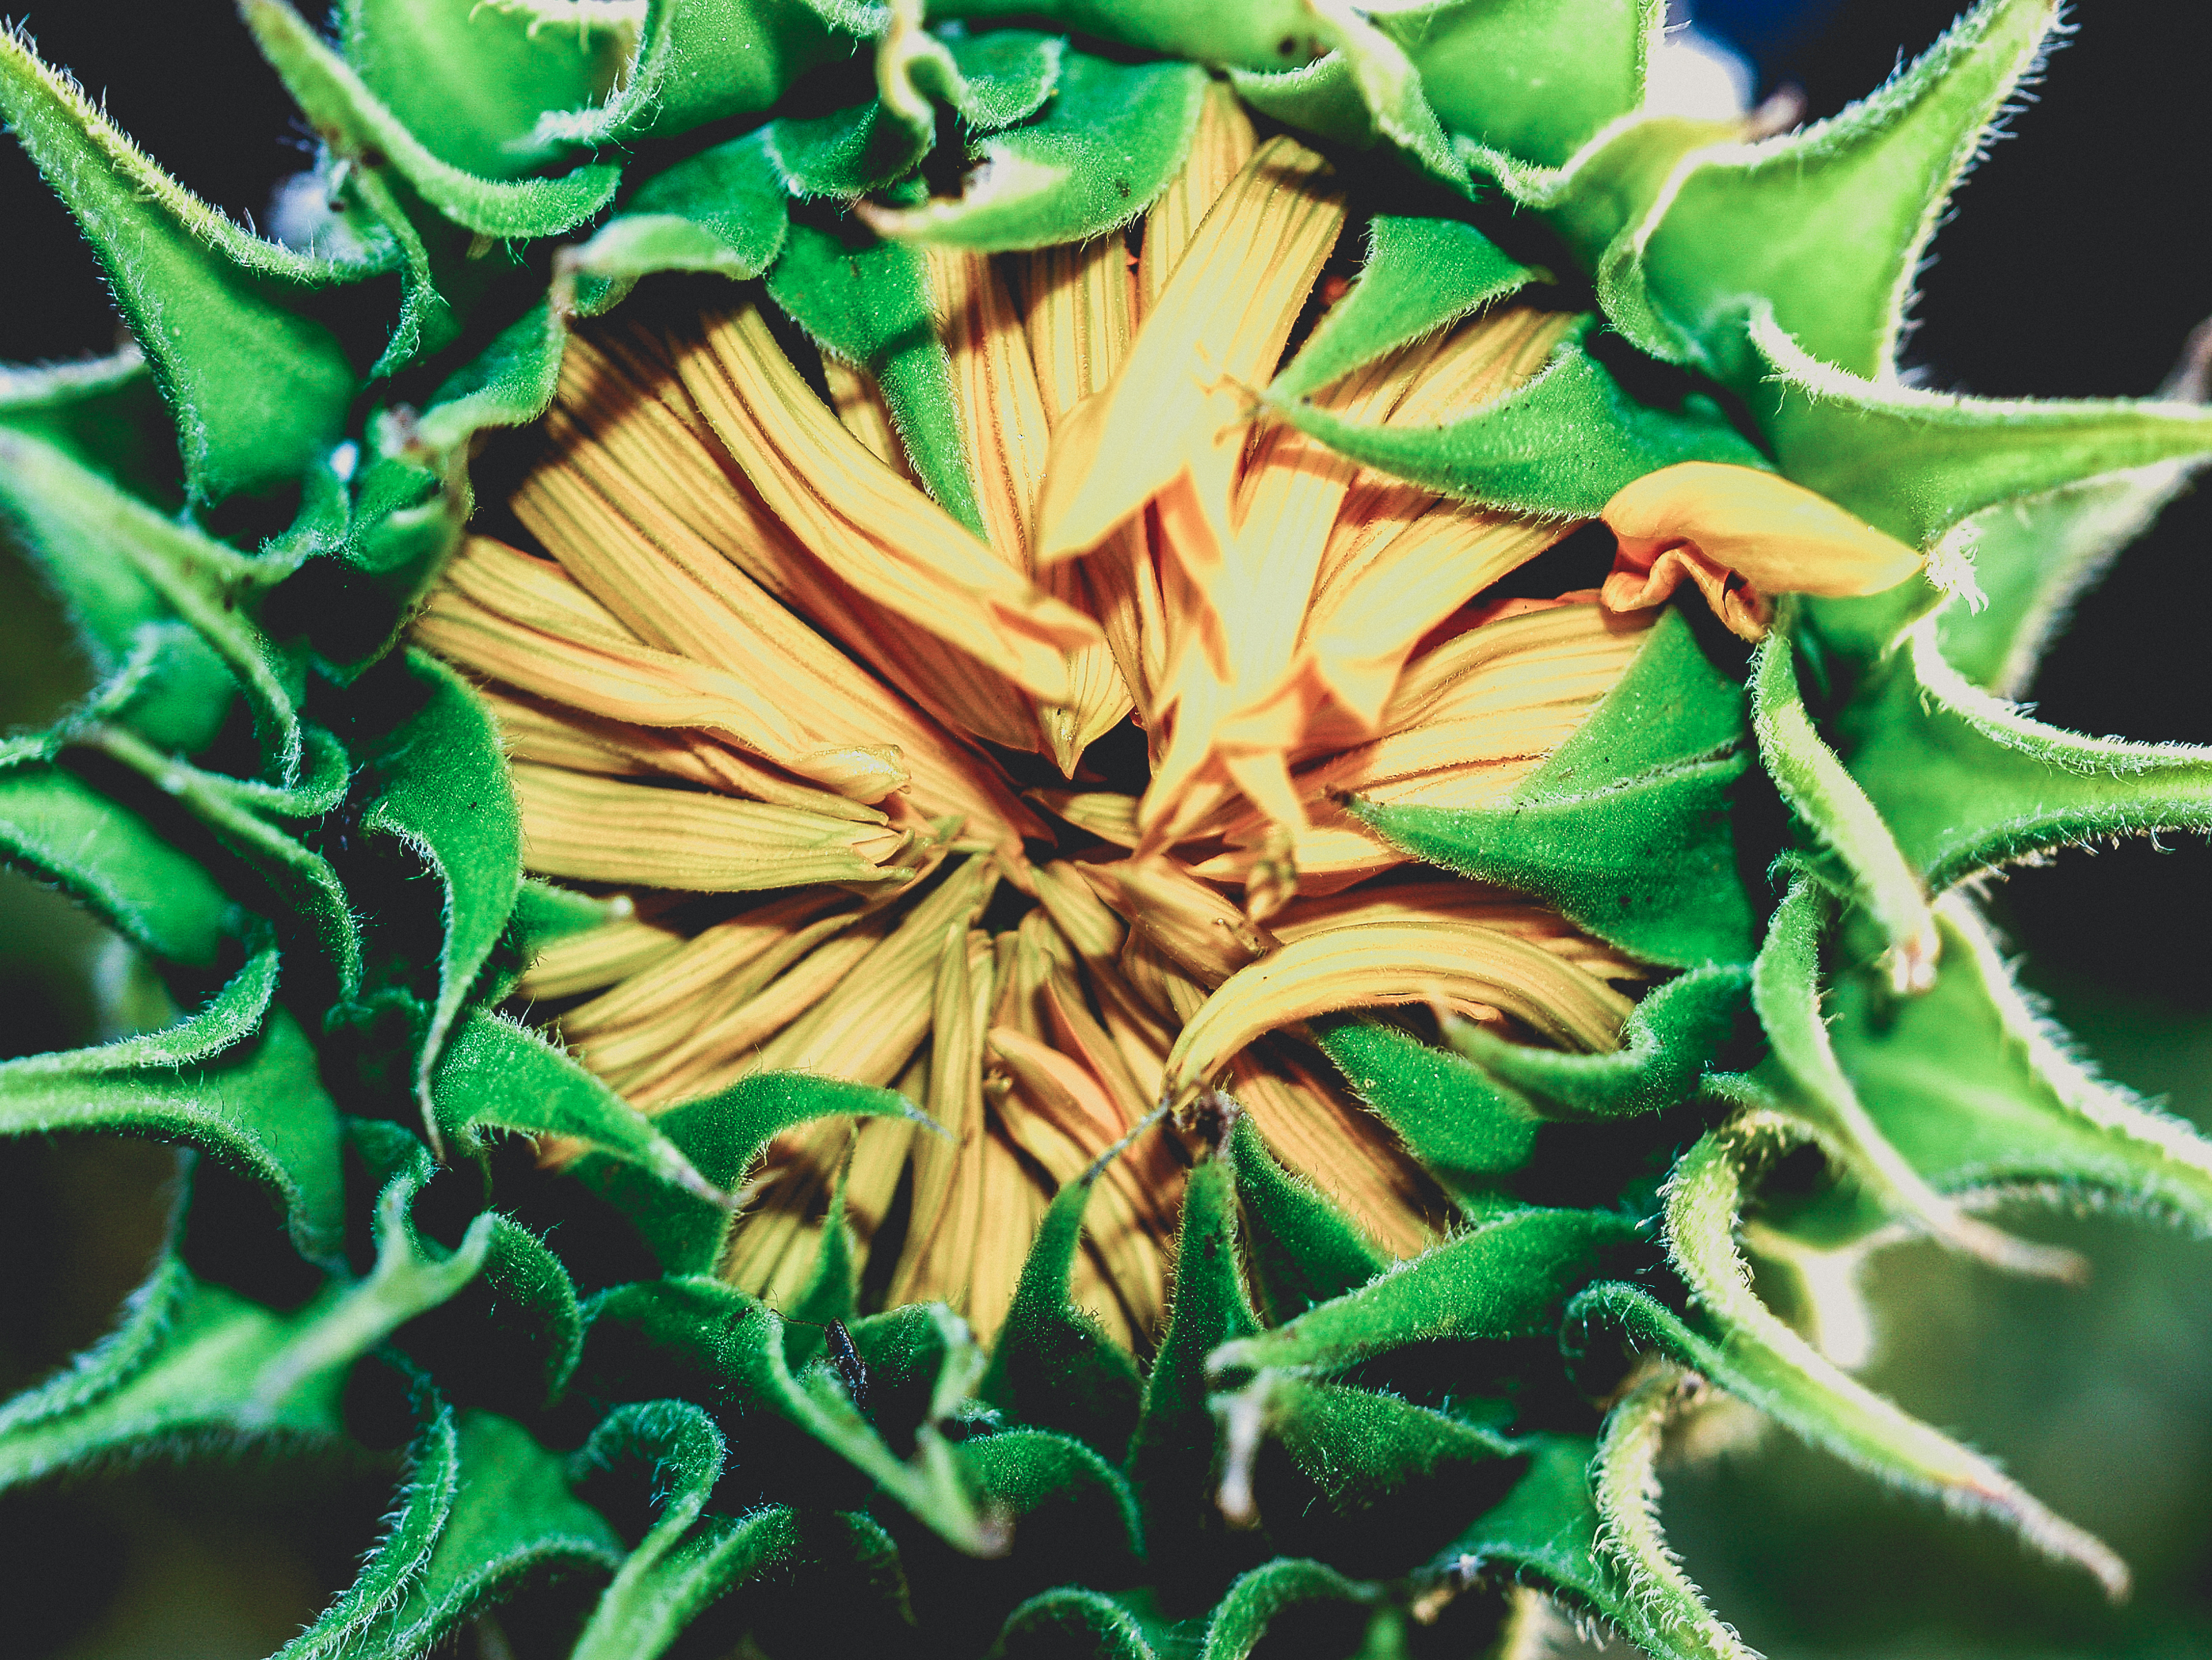
field, flower, yellow, sunflower, nature, agriculture, landscape, sunny, background, rural, plant, growth, green, summer, beautiful, blossom, sun, floral, farm, meadow, blooming, plantation, beauty, season, natural, flora, sunlight, leaf, sunflowers, flowering plant, plant stem